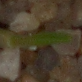
Label: common_wheat